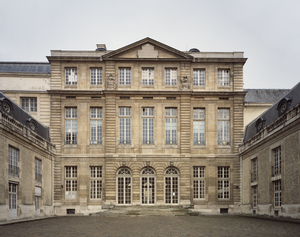
Vue générale de l'hôtel de Rohan, prise du côté de la rue Vieillle-du-Temple.
Un hôtel particulier est un type de logement français consistant en une maison luxueuse bâtie au sein d'une ville, conçue pour n'être habitée que par une seule famille. Au début des années 2010, Paris compterait encore environ 400 hôtels particuliers sur les 2 000 que la ville comptait auparavant.
Les Archives nationales conservent les archives des organes centraux de l’État français, exception faite des fonds du ministère des Armées, du ministère de Finances et de celui des Affaires étrangères. Elles ont été créées par décret de l'Assemblée constituante en 1790.